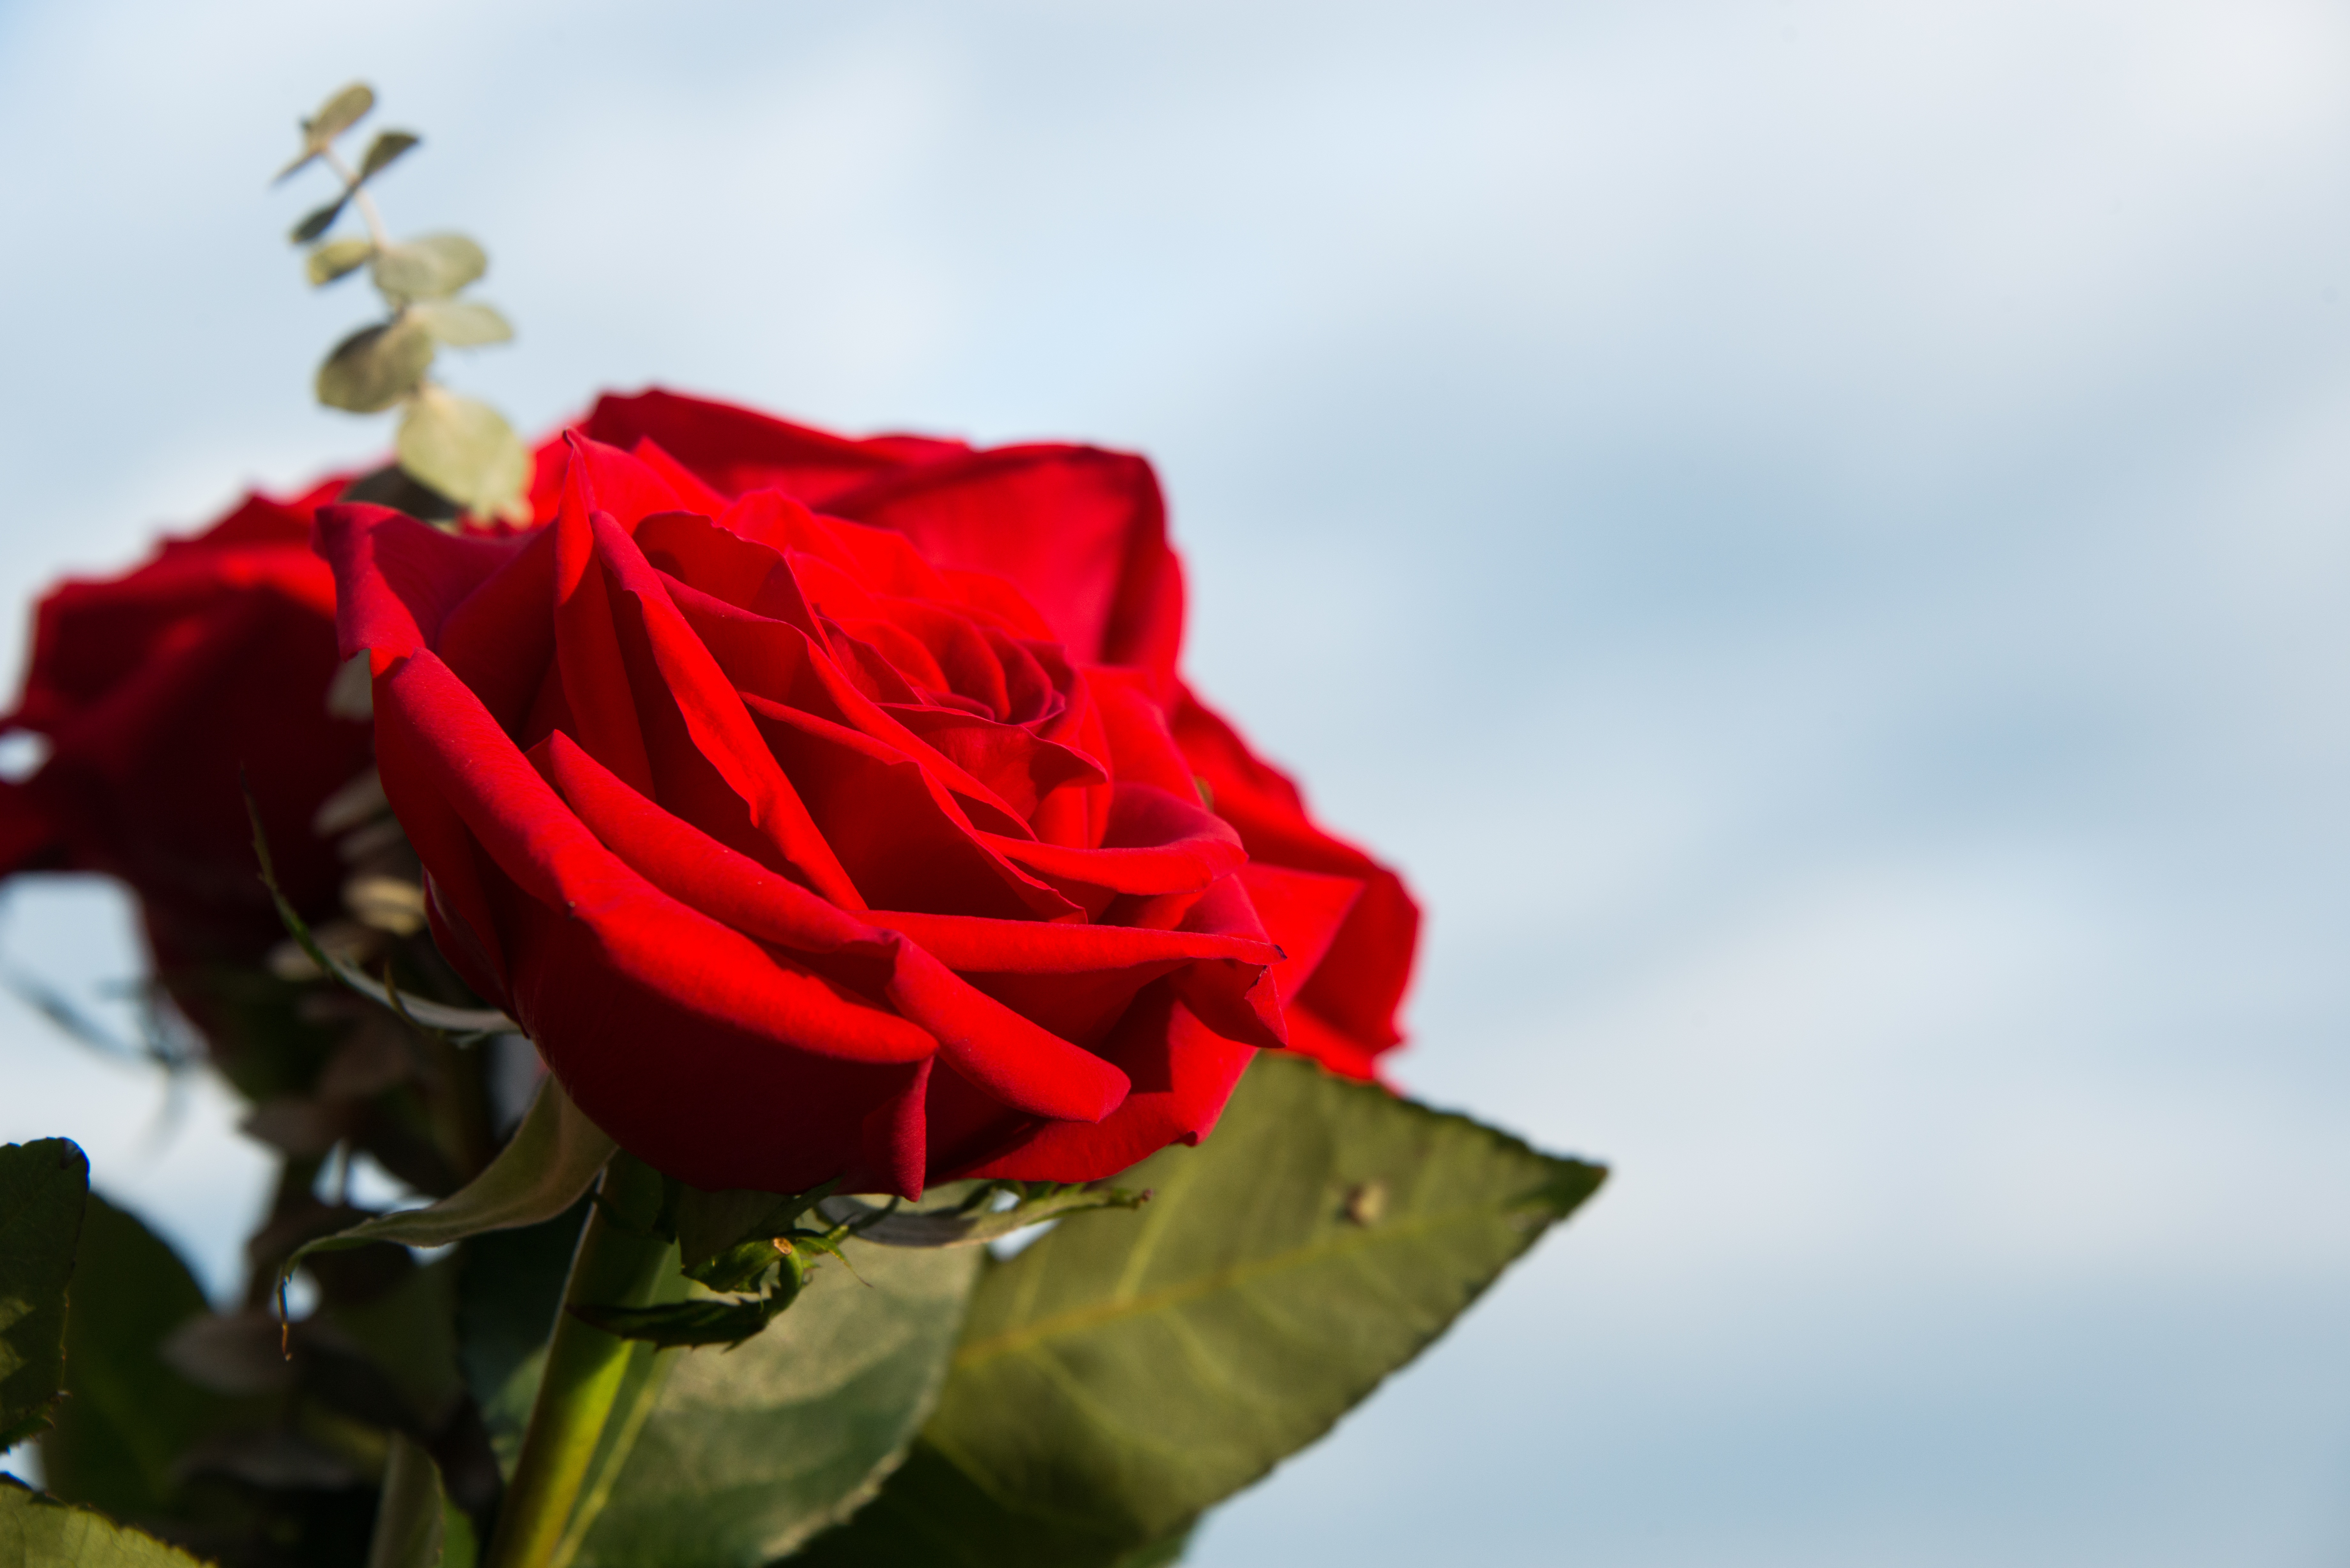
nature, blossom, plant, skyline, flower, petal, rose, red, closeup, flora, close up, macro photography, red flowers, flowering plant, garden roses, rose family, red roses, plant stem, land plant